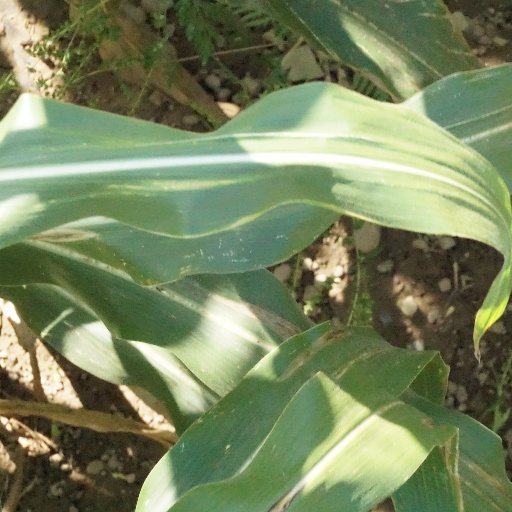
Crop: maize; corn